Gombe, Nigeria

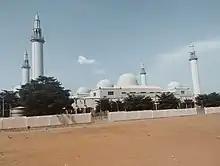
Gombe central mosque

Gombe State is populated by the Fulani people constituting more than half of the state's population. Other ethnic groups include the Bolewa, Tera, Waja, Lunguda and Hausa people.